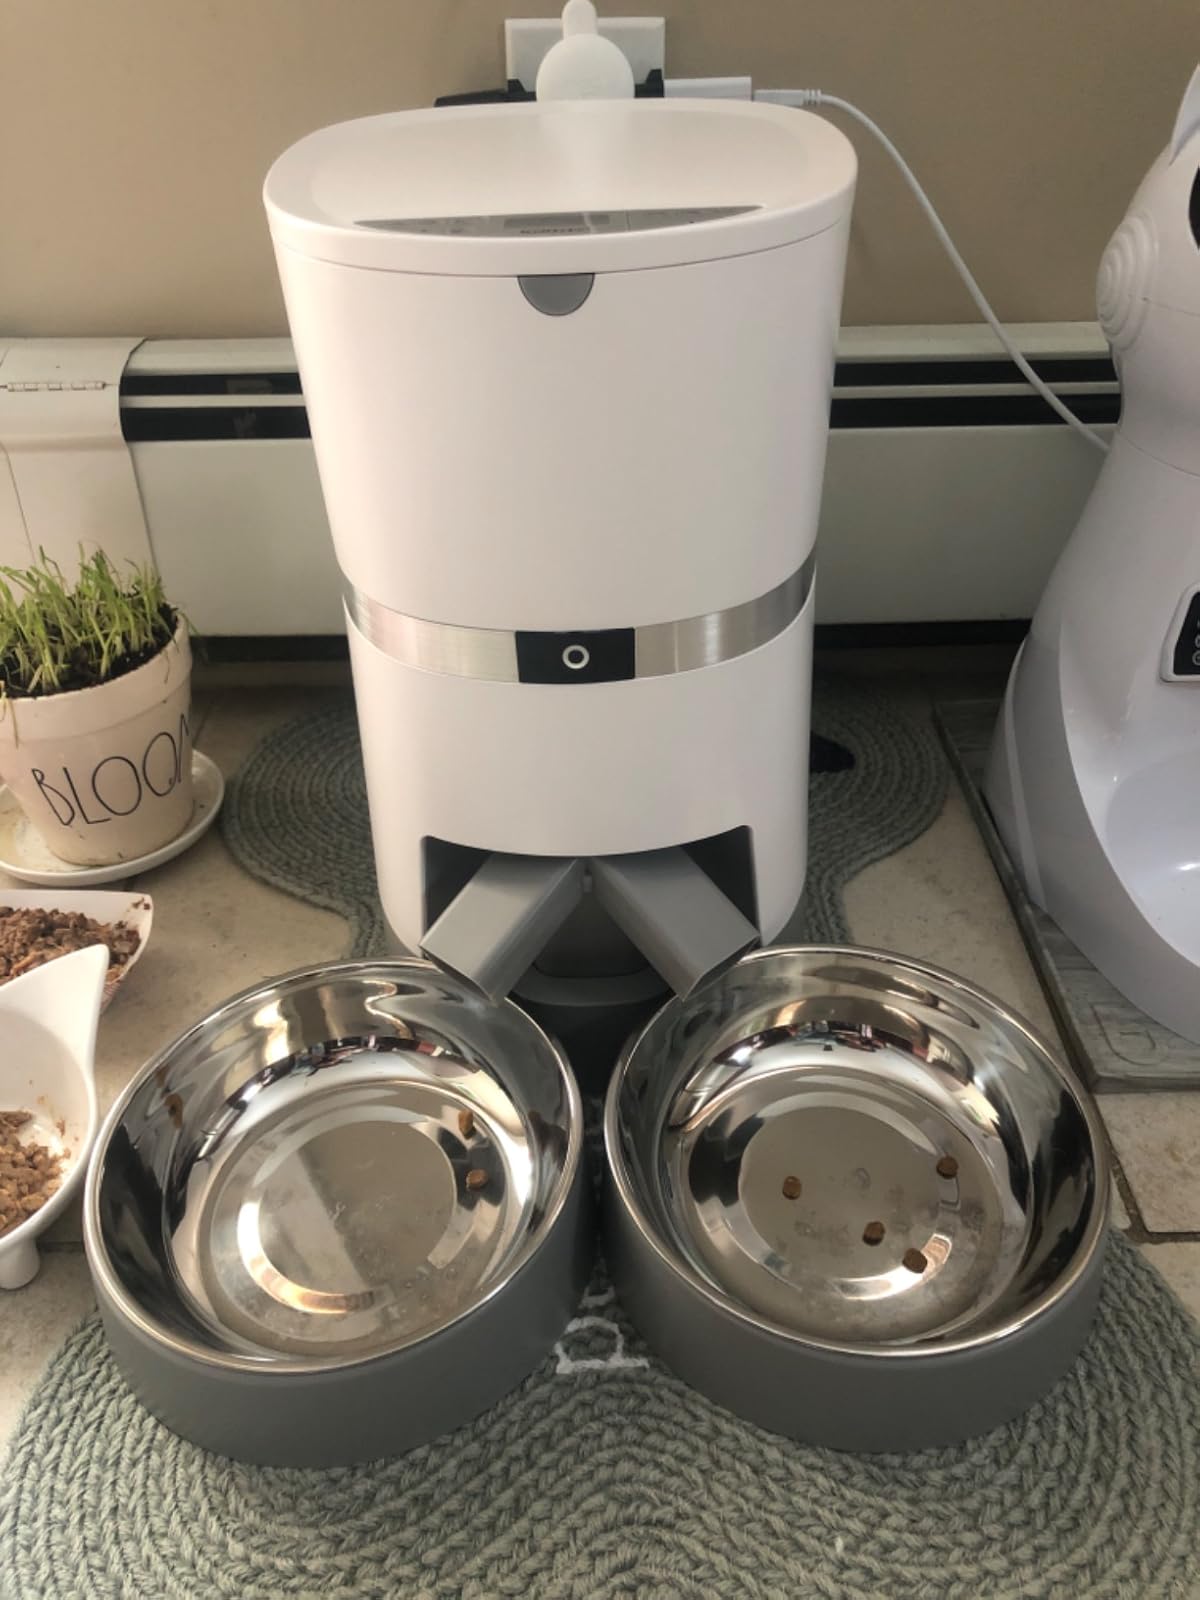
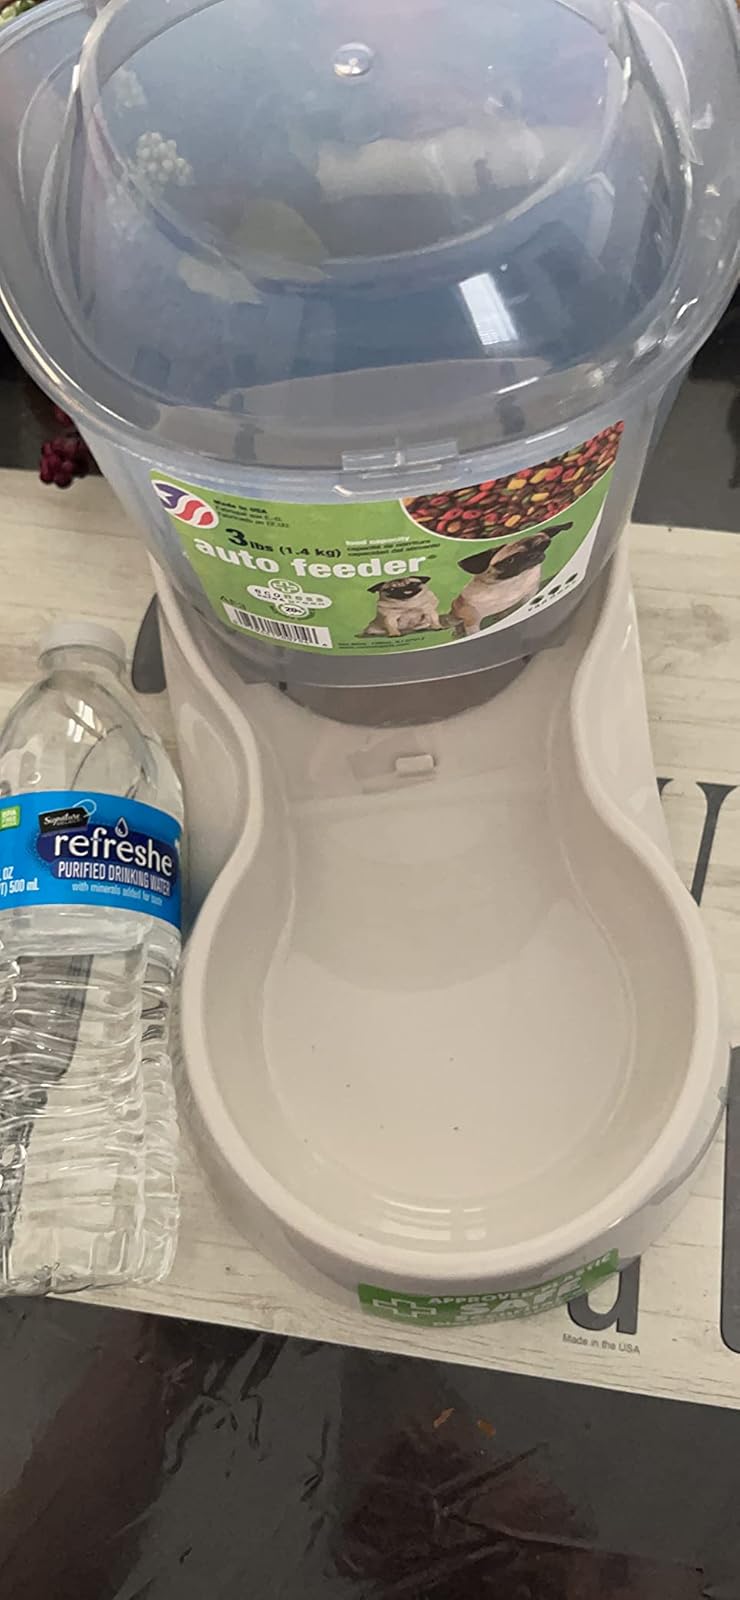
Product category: items_feeder
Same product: no